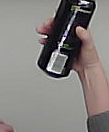
Product: monster_energydrink